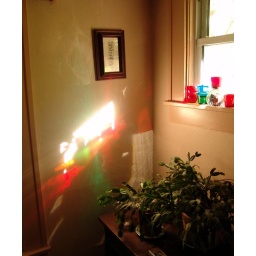
glass in window light